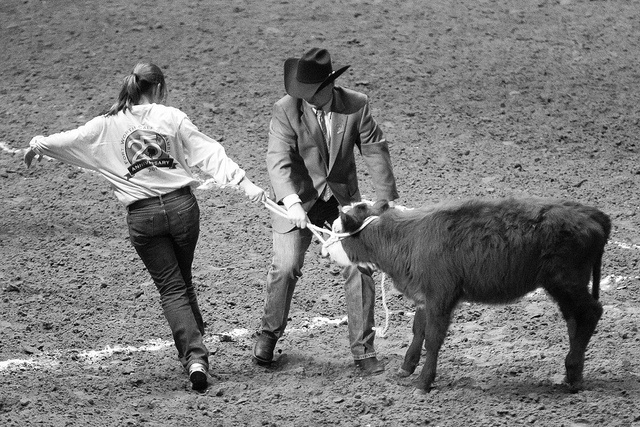
The cowboy is trying to herd in the small calf
Woman pulling a baby calf with a man attempting to assist.
A man and woman standing in the dirt near a cow.
A girl in a ring with a steer and a man in a suit wearing a cowboy hat.
A man and woman have a cow with a rope around his neck guiding him